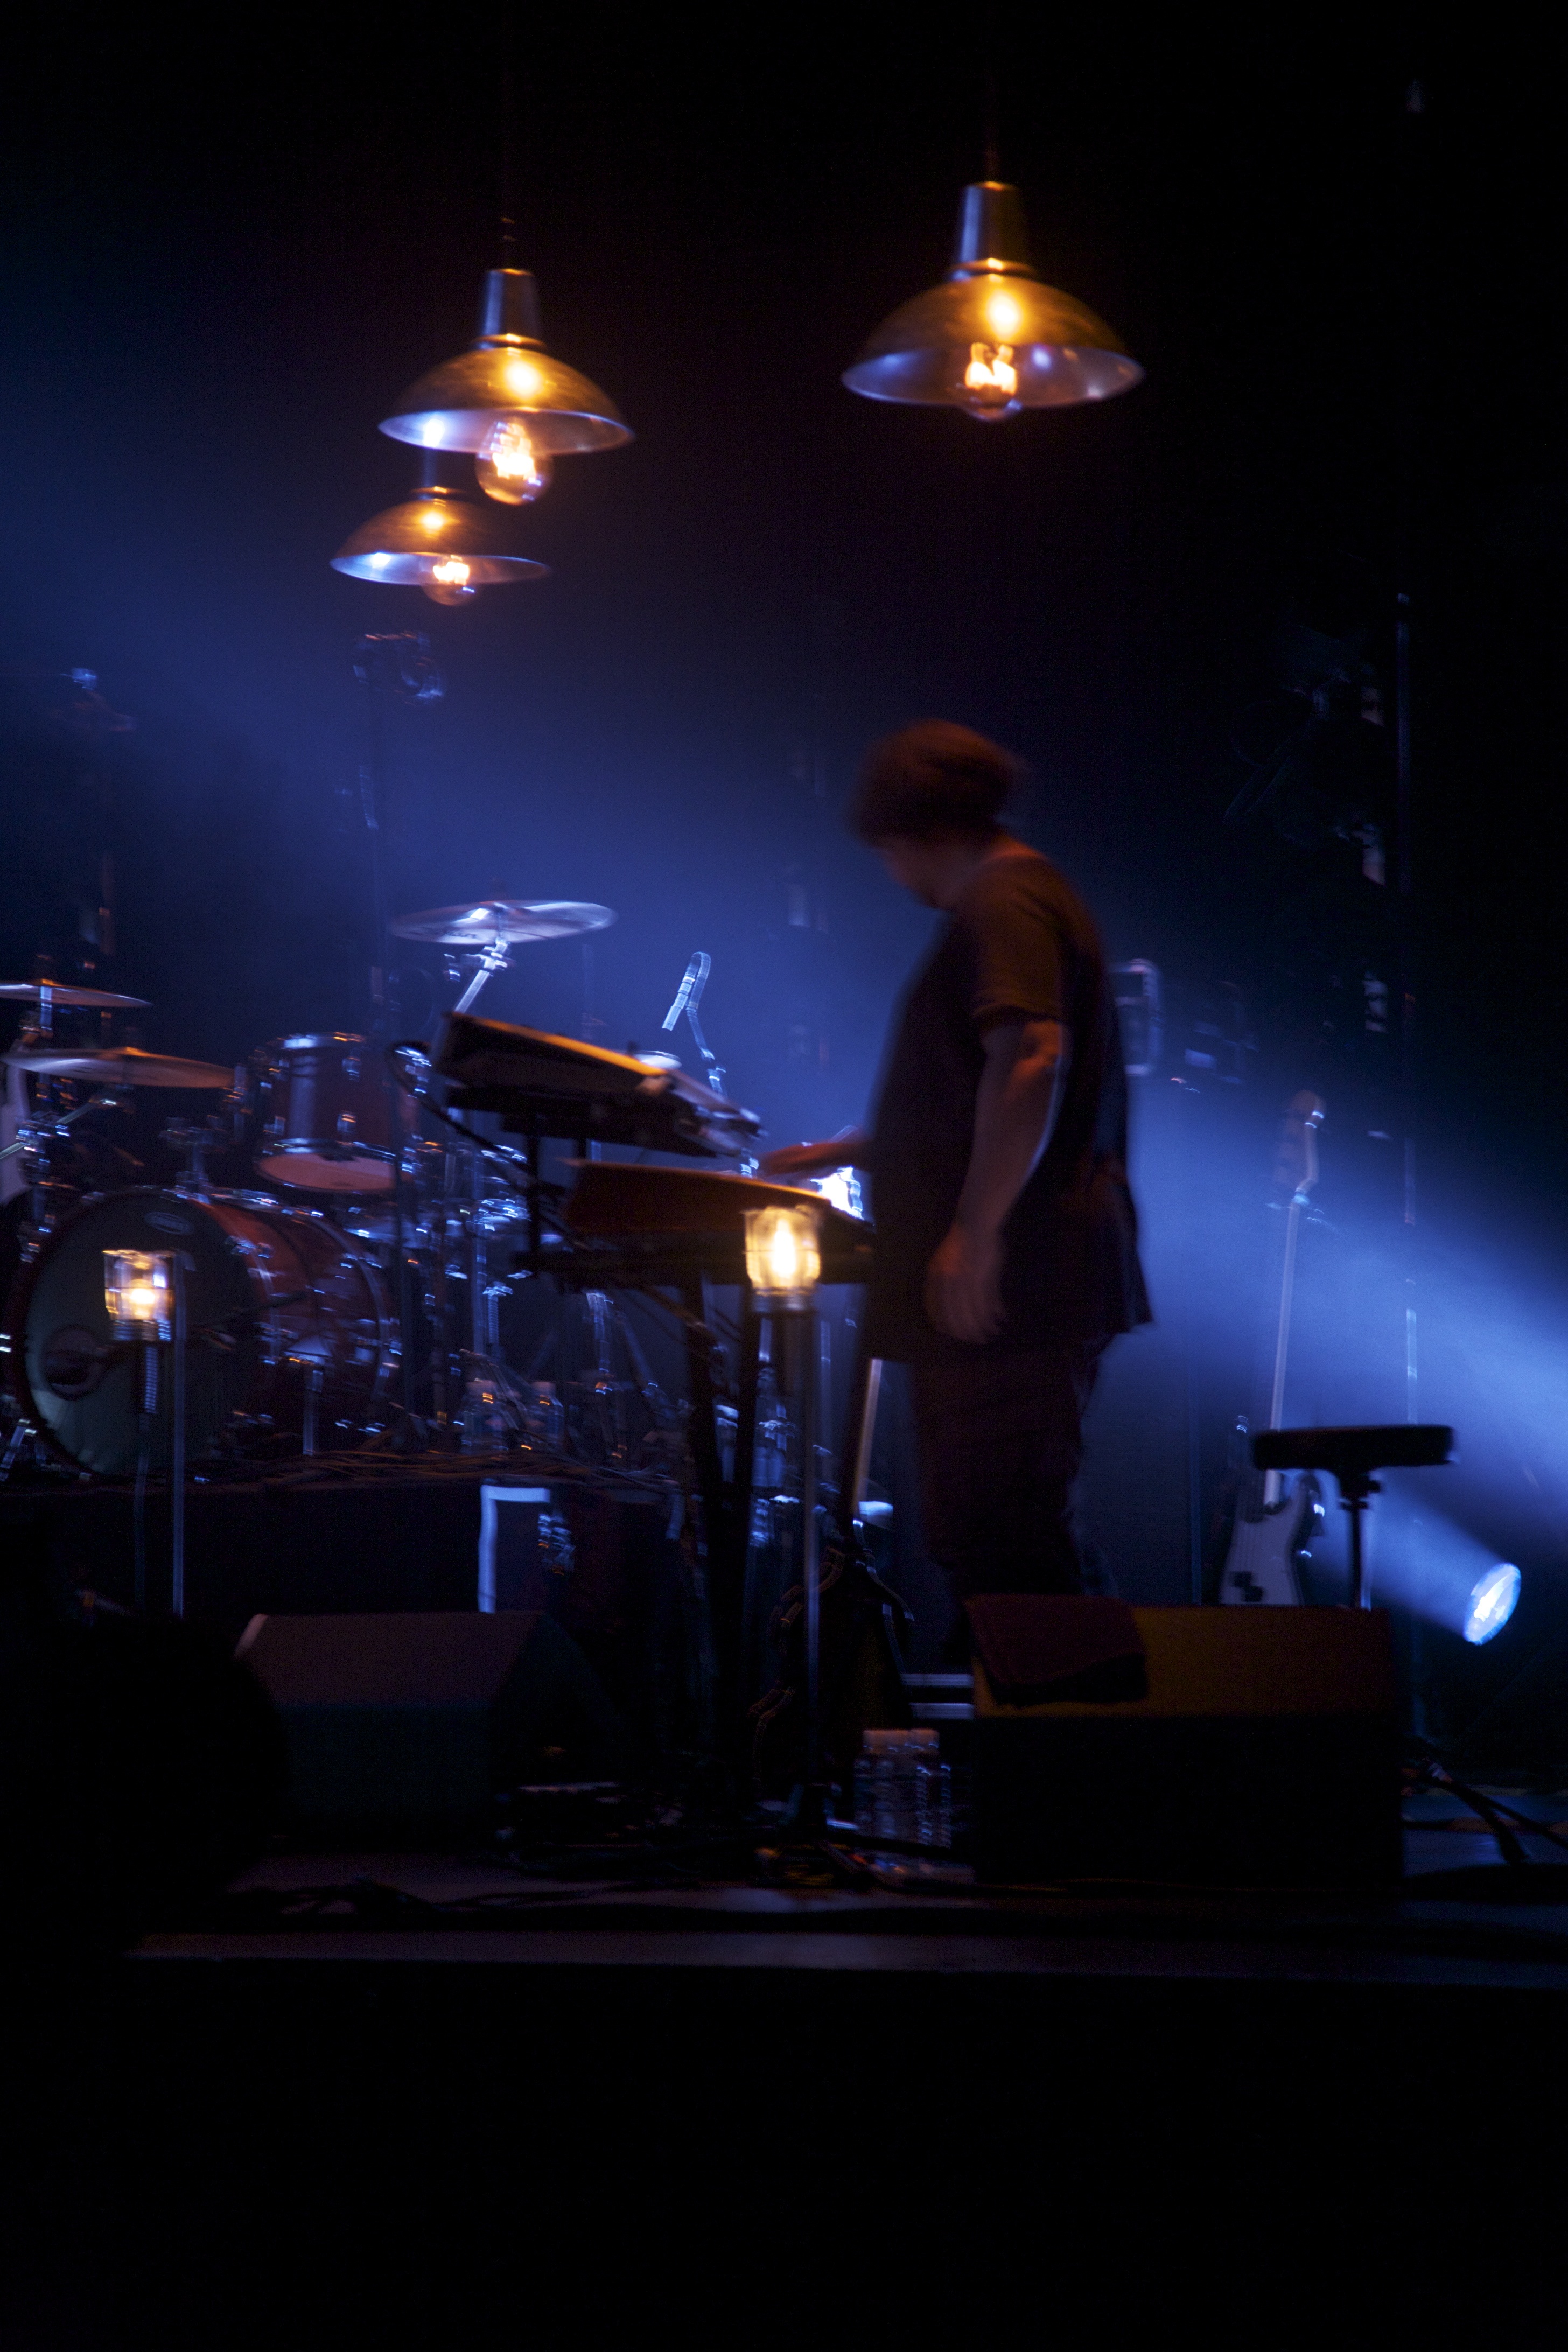
music, concert, musician, stage, performance, raw, drums, drummer, entertainment, murat, jeanlouismurat, villierssurmarne, festivaldemarne, fredjimenez, stephanereynaud, brunoclavaizolle, performing arts, rock concert